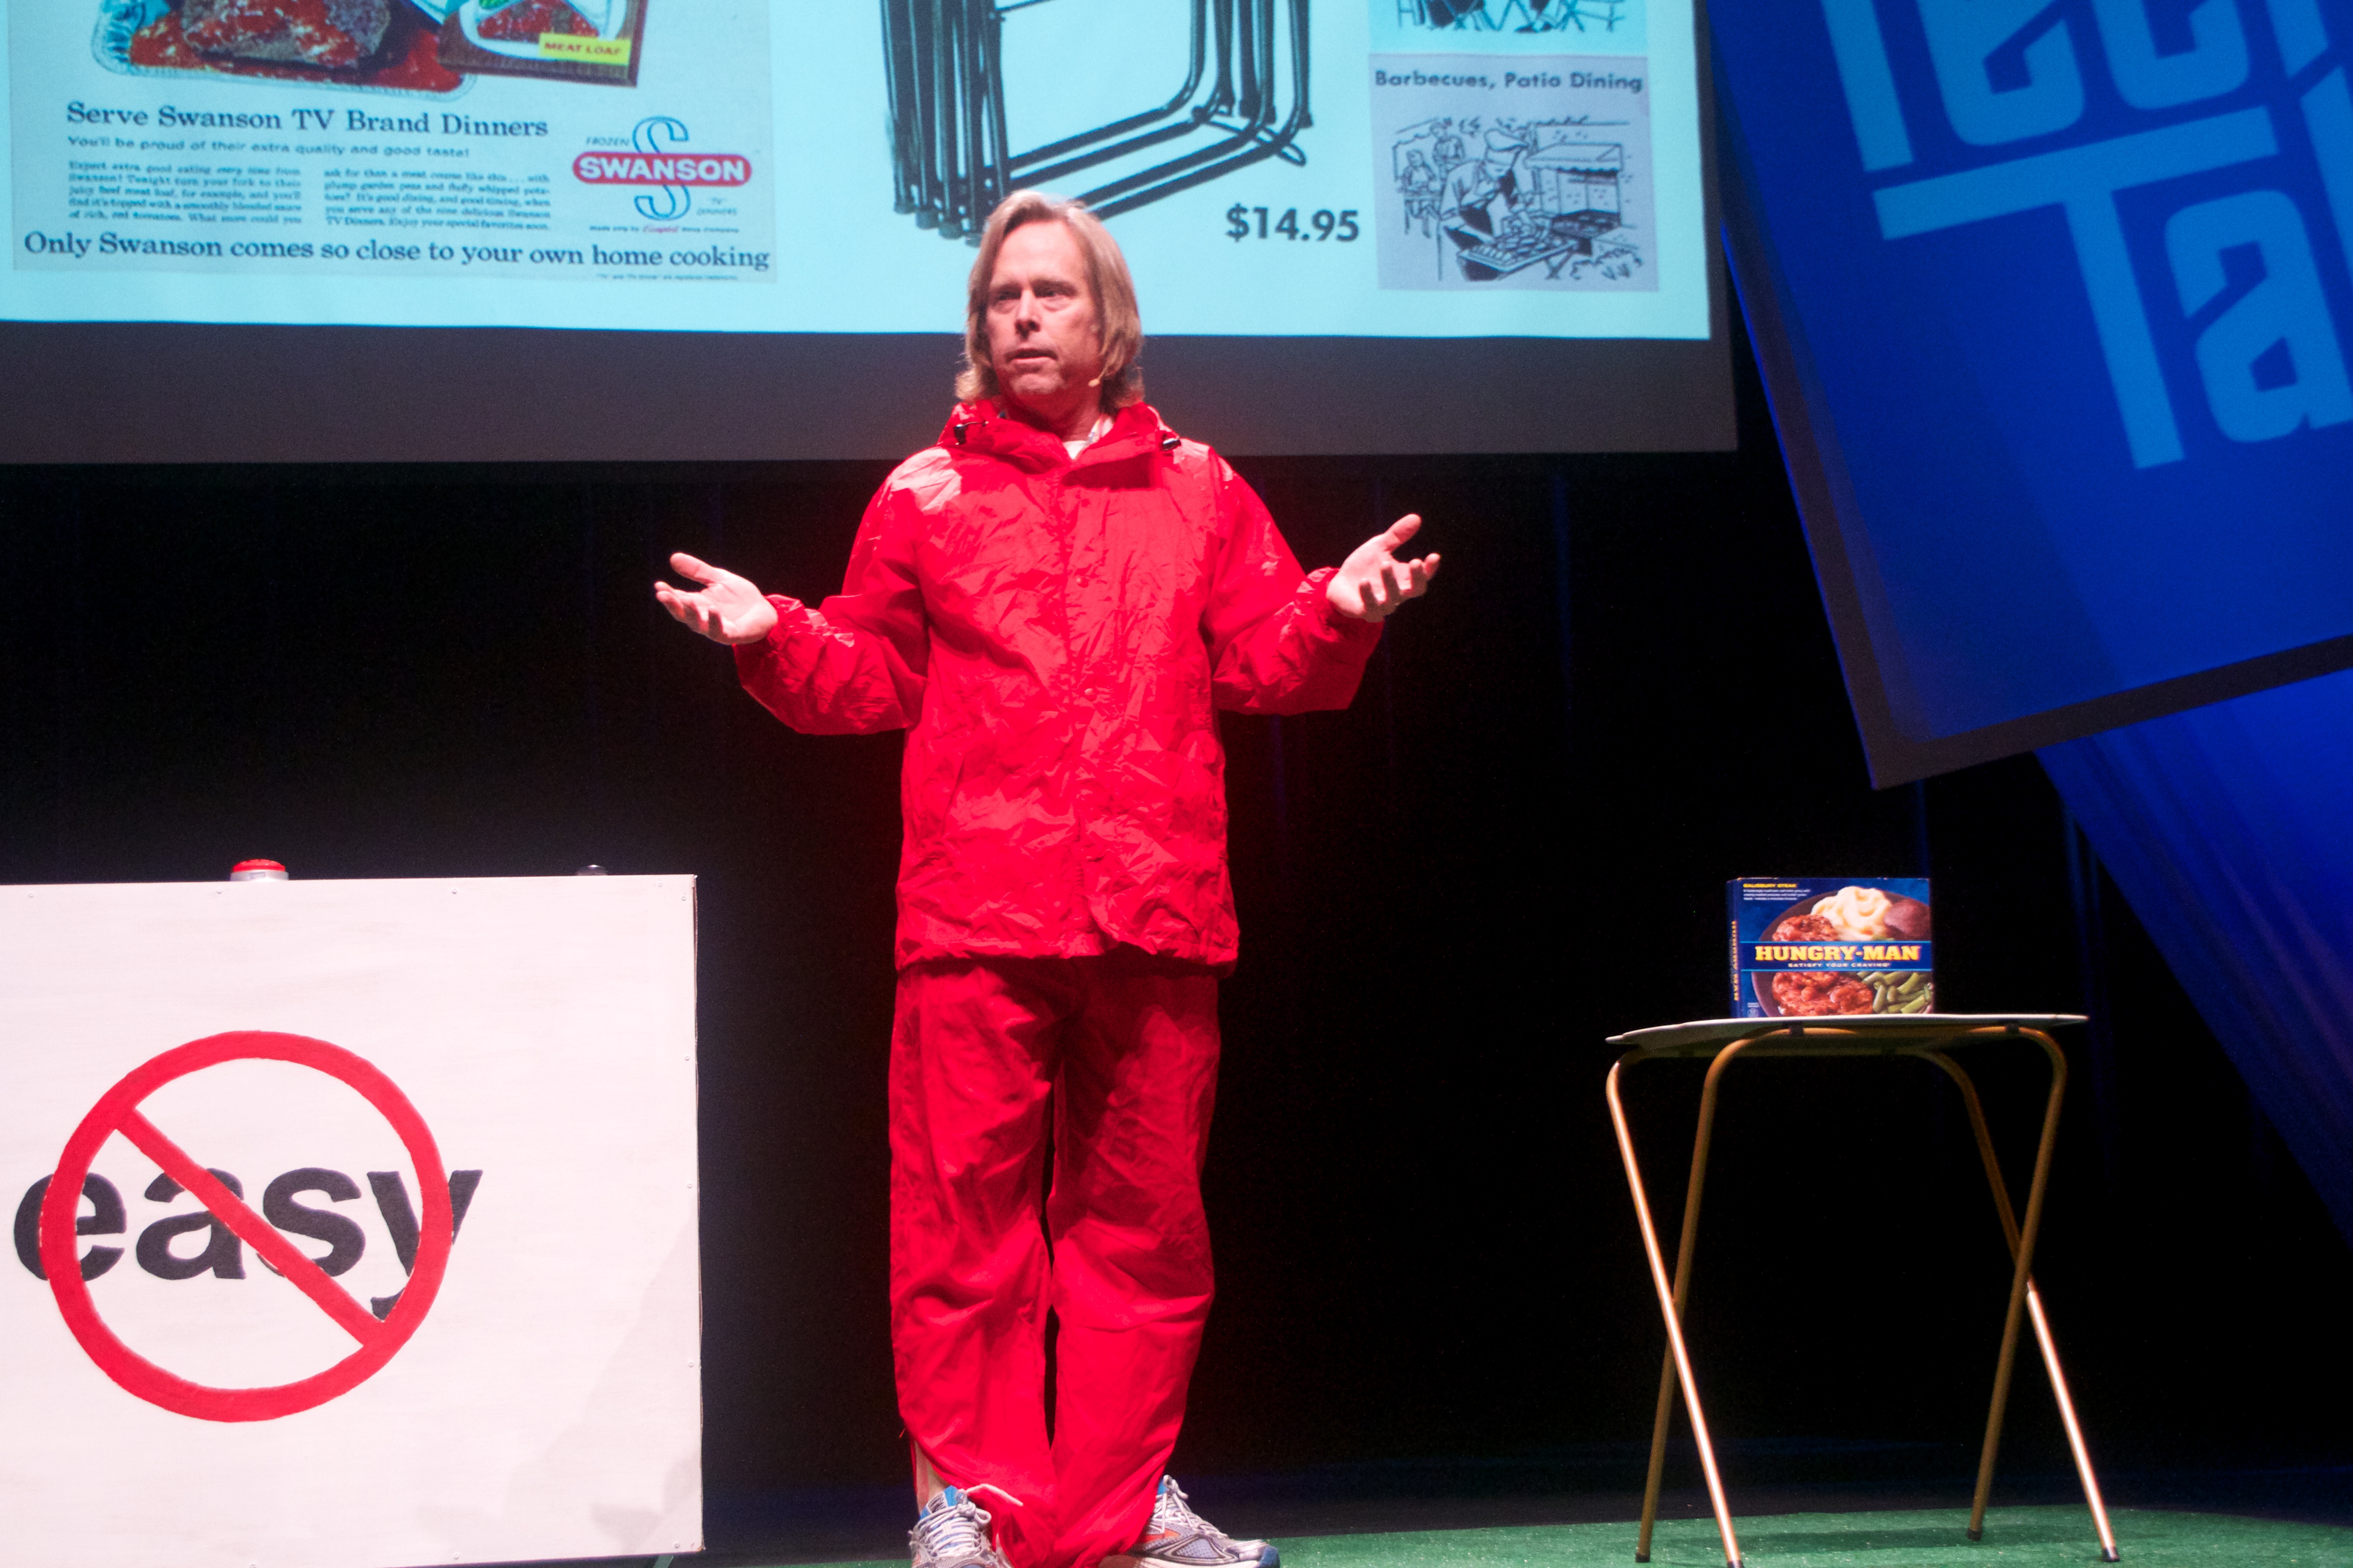
red, competition, fun, performance, scctechtalks